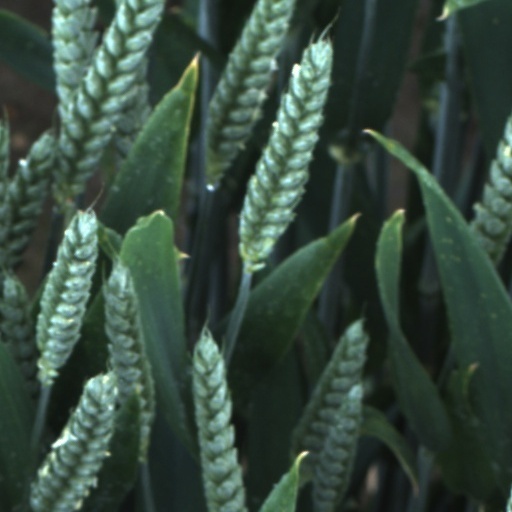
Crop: wheat